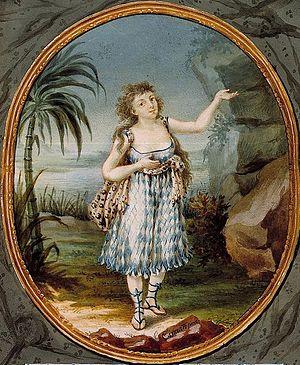
Maria Anna Josepha Francisca Gottlieb est une soprano autrichienne. Elle a été la première Pamina dans l'opéra de Mozart La Flûte enchantée.